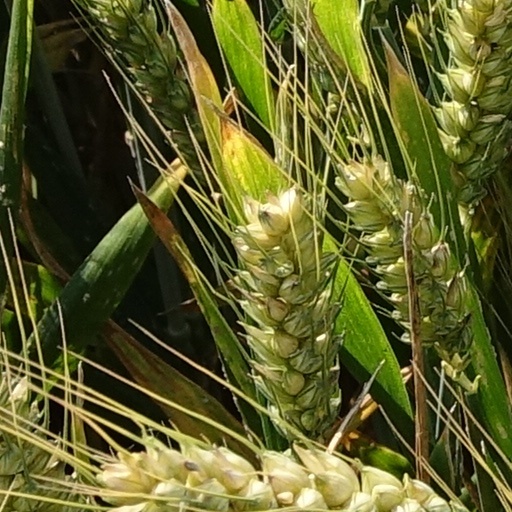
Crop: wheat